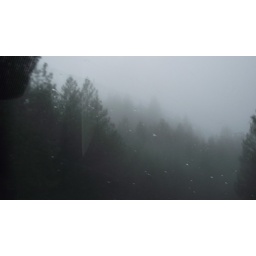
Mist and pine trees in the Sierra Nevadas. January 13, 2011